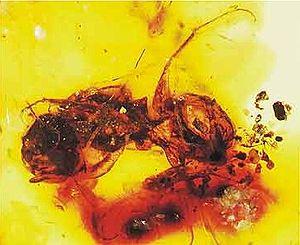
Les abeilles forment un clade d'insectes hyménoptères de la superfamille des Apoïdes. Au moins 20 000 espèces d'abeilles sont répertoriées sur la planète dont environ 2 000 en Europe et près de 1 000 en France. En Europe, l'espèce la plus connue est Apis mellifera qui, comme la plupart des abeilles à miel, appartient au genre Apis. Cependant, la majorité des abeilles ne produit pas de miel, elles se nourrissent du nectar des fleurs. Une abeille d'hiver peut vivre jusqu'à 10 mois, tandis qu'une abeille d'été peut vivre jusqu'à 1 mois.
Melittosphex burmensis, unique représentant du genre Melittosphex et de la famille des Melittosphecidae, est une espèce éteinte d'abeilles. Il s'agit actuellement de l'une des deux espèces les plus anciennes connues.